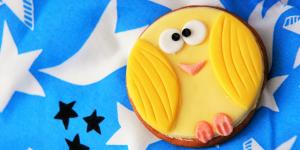
galletas de pollito con fondant